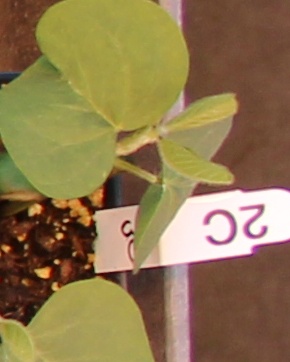
Label: Soybean